Darko Damjanovski

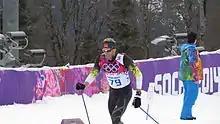
Darko Damjanovski in 2014

Darko Damjanovski (Macedonian: Дарко Дамјановски, born 15 July 1981) is a Macedonian biathlete and cross-country skier who has competed since 1999 and 2005, respectively. Competing in three Winter Olympics (2006, 2010 and 2014), he earned his best finish of 81st in the 15 km event in Sochi at the 2014 Winter Olympics.